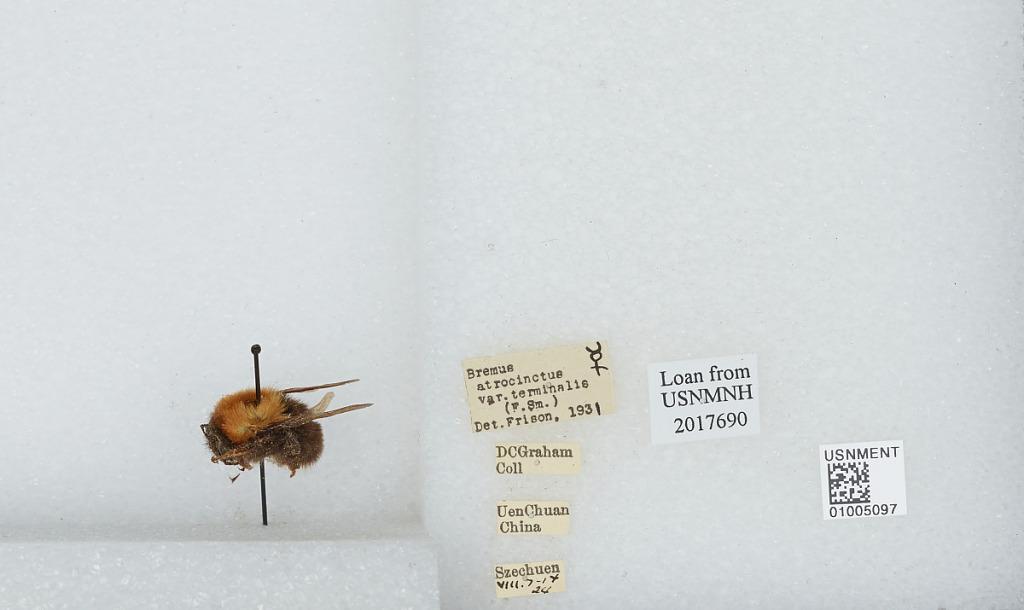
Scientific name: Bombus (Festivobombus) festivus Smith
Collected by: D. Graham
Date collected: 1924-8-7
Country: China
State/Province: Sichuan
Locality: Uen Chuan
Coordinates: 31.4839, 103.588
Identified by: Frison